Indian Armed Forces

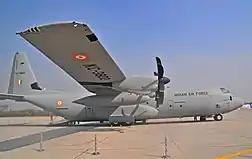

India often conducts naval exercises with other friendly countries designed to increase naval interoperability and also to strengthen cooperative security relationships. Some exercises take place annually like: the "Varuna" with the French Navy, "Konkan" with the Royal Navy, "Indra" with Russian Navy, "Malabar" with the US and Japan navies, "Simbex" with the Republic of Singapore Navy and "IBSAMAR" with the Brasil and South African navies. In 2007, Indian Navy conducted naval exercise with the Japan Maritime Self-Defence Force and the US Navy in the Pacific and also signed an agreement with Japan in October 2008 for joint naval patrolling in the Asia-Pacific region. India has also held naval exercise with Vietnam, the Philippines and New Zealand. In 2007, India and South Korea decided to conduct annual naval exercises and India participated in the South Korean international fleet review. In addition, the Indian Navy will also be increasing naval co-operation with other allies, particularly with Germany, and Arab states of the Persian Gulf including Kuwait, Oman, Bahrain and Saudi Arabia. Indian Navy also took part in the world's largest naval exercise/war-game RIMPAC 2014 along with 22 other nations and has since taken part in RIMPAC each year.